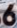
Number: 6